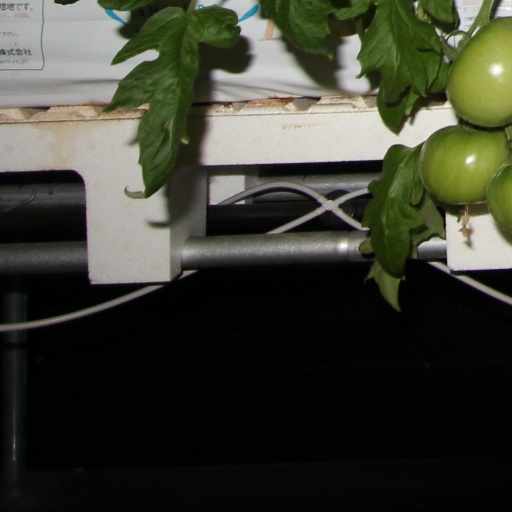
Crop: tomato